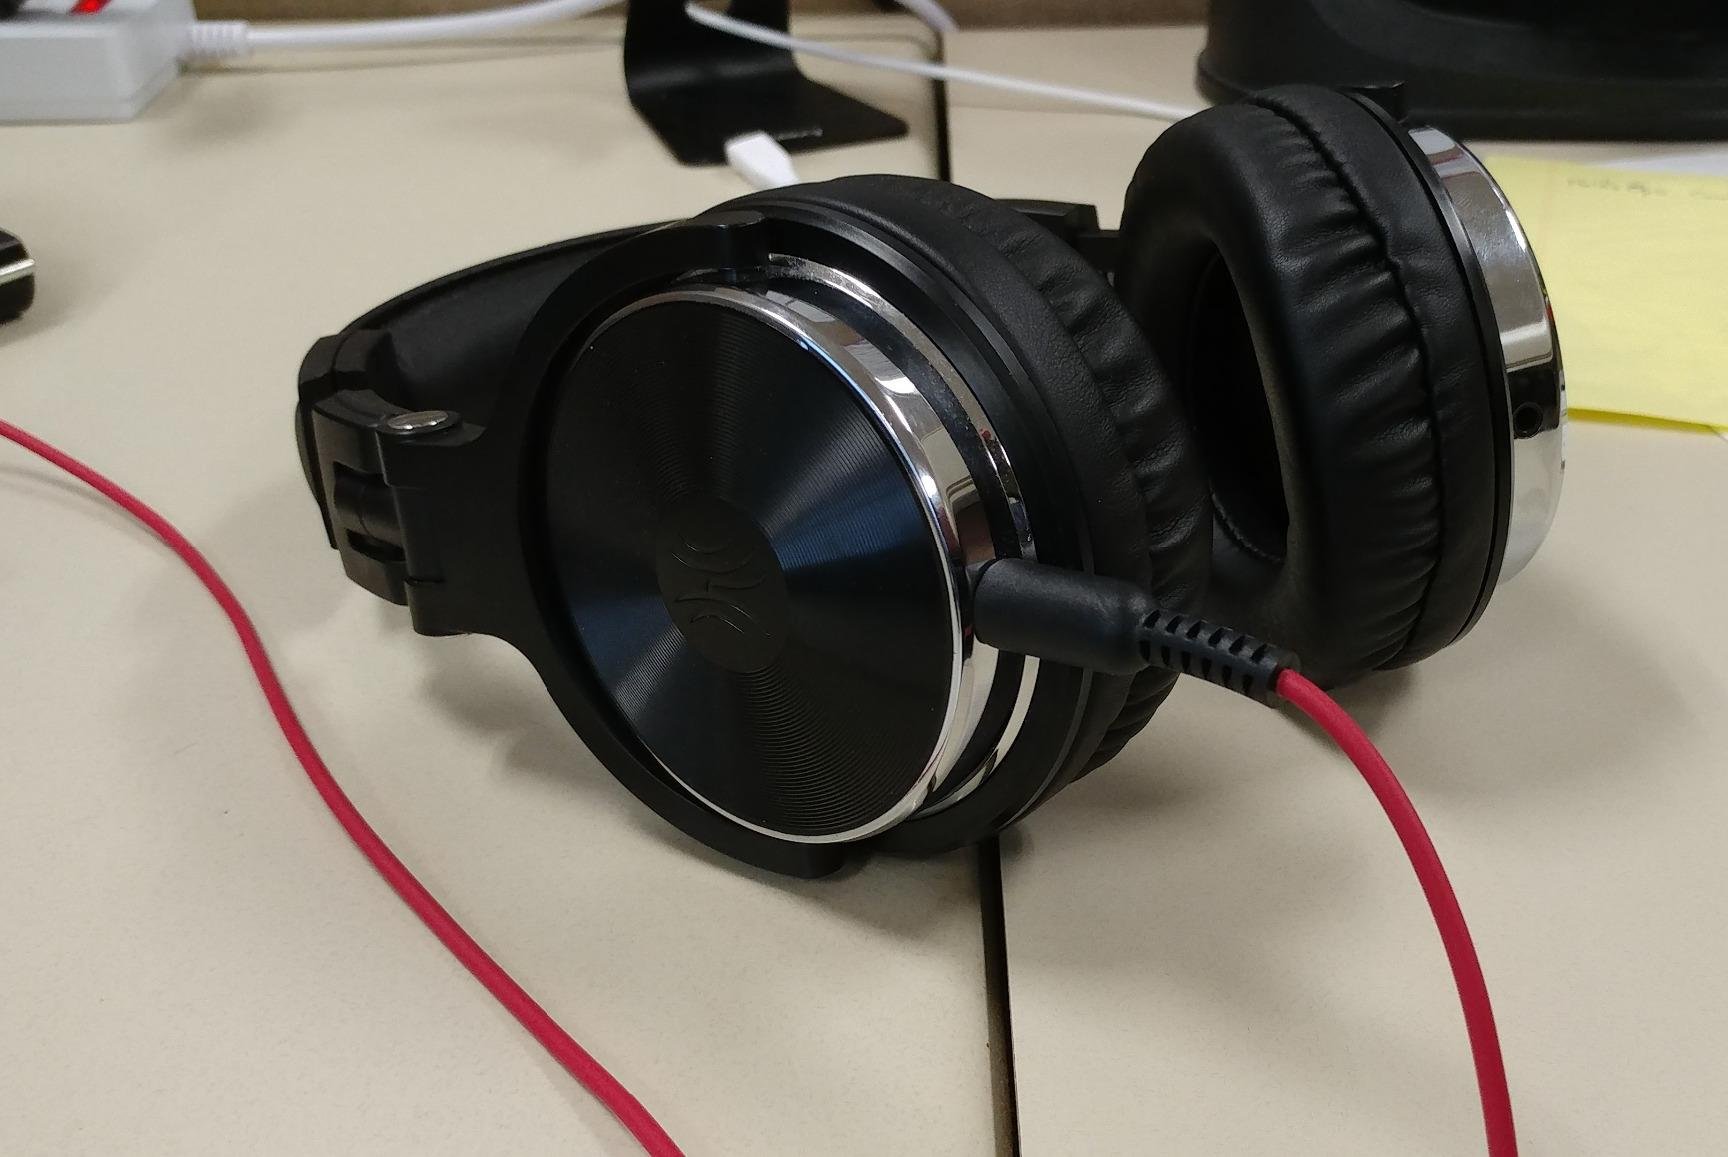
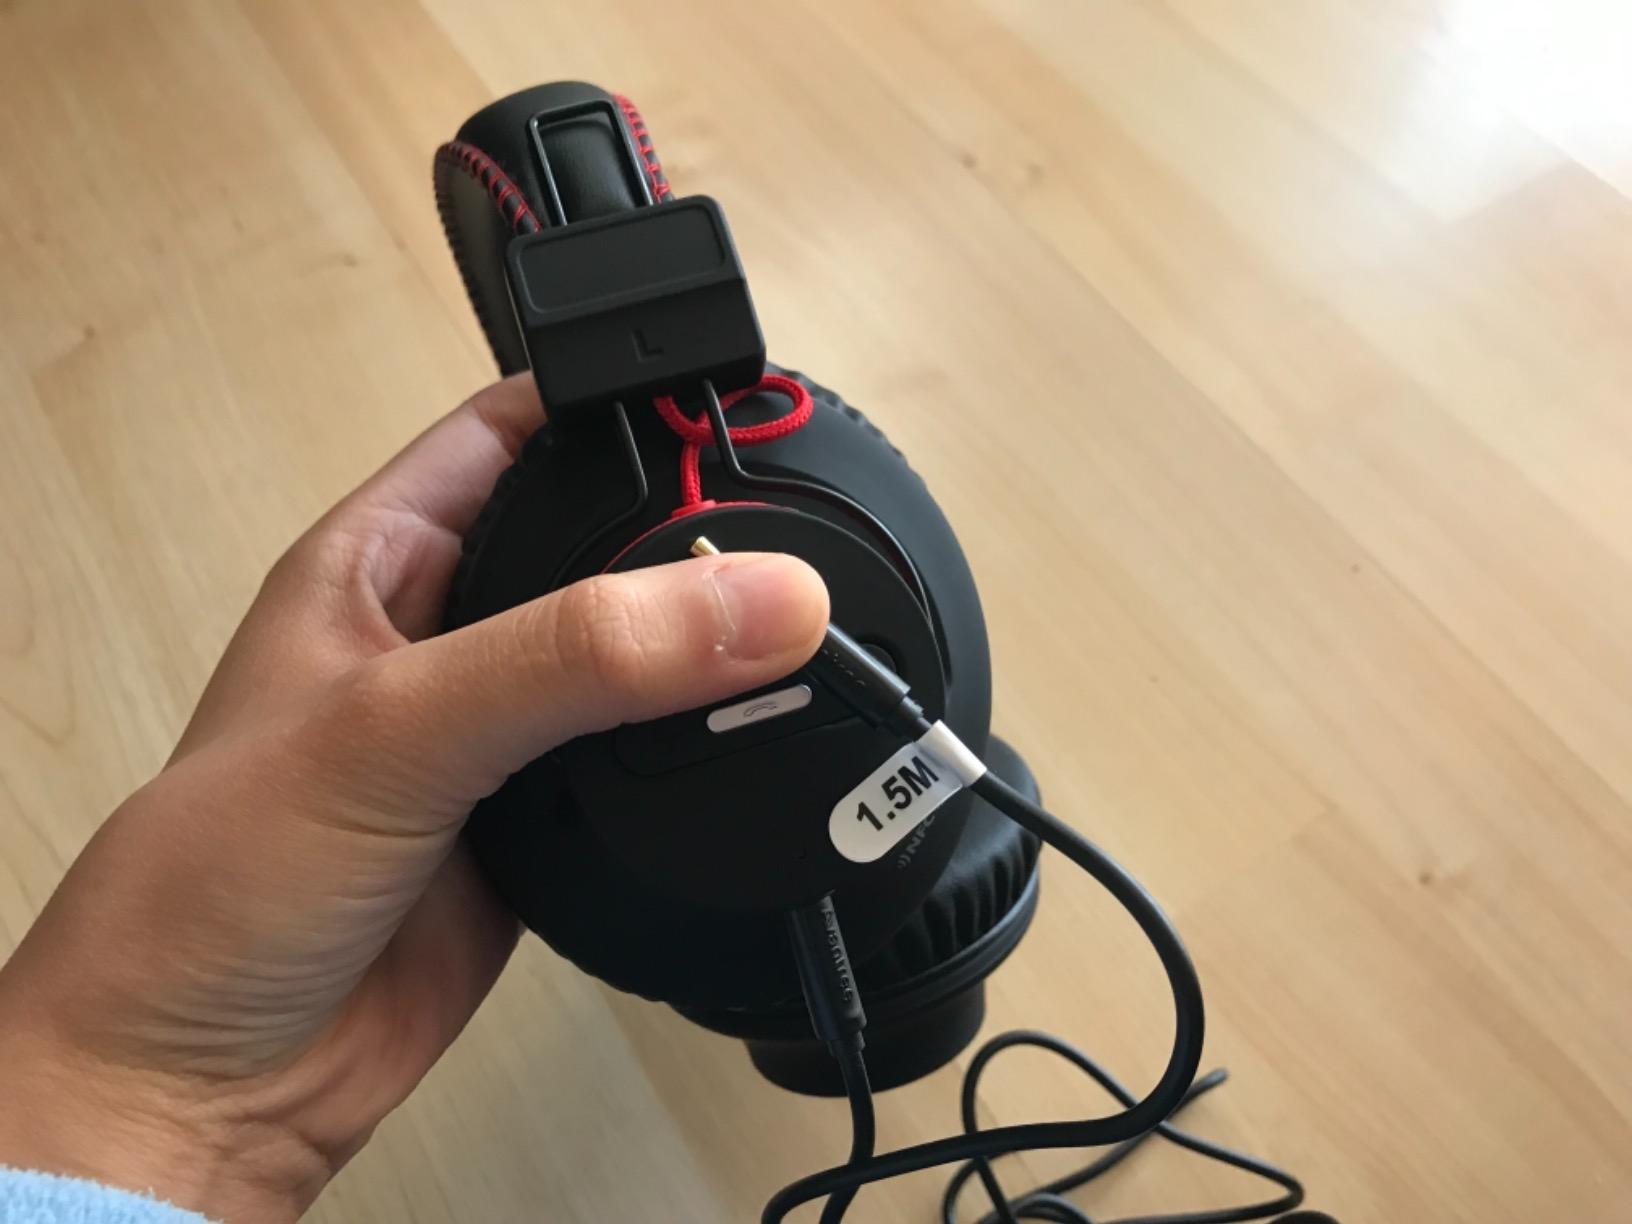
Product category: headphones
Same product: no